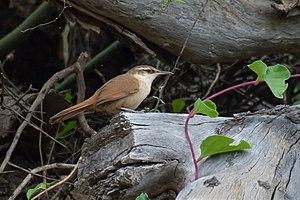
L’Upucerthie de Bolivie est une espèce de passereau de la famille des Furnariidae.